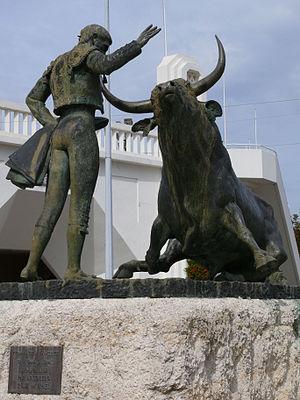
Vic-Fezensac - Arènes Joseph Fourniol - Monument à Ruiz Miguel
Les arènes Joseph Fourniol, inaugurées en 1929 sous un autre nom, sont les arènes de la ville de Vic-Fezensac située dans le département du Gers en région Occitanie. Elles peuvent contenir plus de 7 000 personnes.
Cet article recense les œuvres d'art dans l'espace public du Gers, en France.
Francisco Ruiz Miguel, né le 4 mars 1949 à San Fernando, est un ancien matador espagnol.